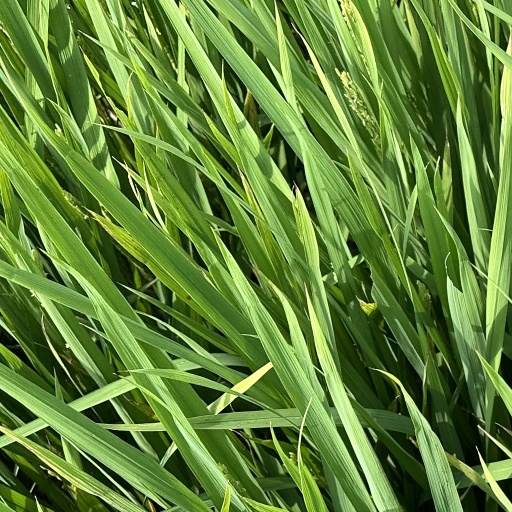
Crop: rice